804 Naval Air Squadron

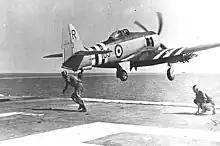
Hawker Sea Fury FB.11 of 804 Squadron catapulted from , during the Korean war

The Hawker Sea Fury represented the final piston-engine fighter utilised by the Fleet Air Arm in front-line squadrons, operating from 1947 to 1955. It was notable for being the first British naval aircraft to feature power-folding wings in regular service. The Sea Fury commenced its operational service in the late summer of 1947.